Montagu's harrier

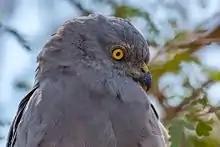
Montagu's Harrier Male, Rollapadu Wildlife Sanctuary, Andhra Pradesh, India

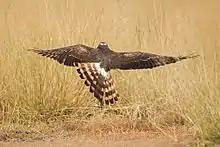
Montagu's harrier (Circus pygargus) In flight from Tal Chappar

Sexual dimorphism is particularly apparent in the plumage of this species. Adult males are characterized by their overall pale grey plumage contrasting with black wingtips. Compared with other harriers this species has characteristic black bands along the secondaries, both above and below the wing and rusty streaks on belly and flanks. Adult females have a broadly similar plumage to that of pallid and hen harriers. The underparts are mostly pale yellow-brown, the belly with longitudinal stripes and the wing coverts spotted. The upper parts are uniform dark brown except for the white upper tail coverts ("rump"), and the sightly paler central wing coverts.